Question: Please indicate a possible affordance area of the hot dog that can be used for eating
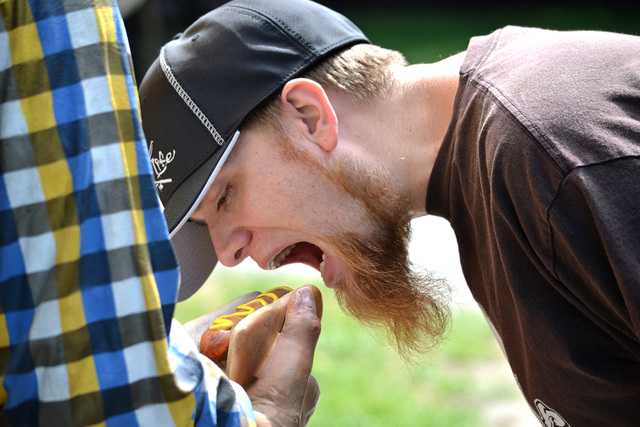
Answer: [171.5, 286.5, 319.5, 391.5]